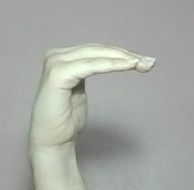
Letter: haa